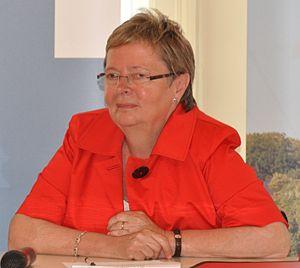
Le président du Parlement de Finlande est le président de l'Eduskunta, le parlement en Finlande.